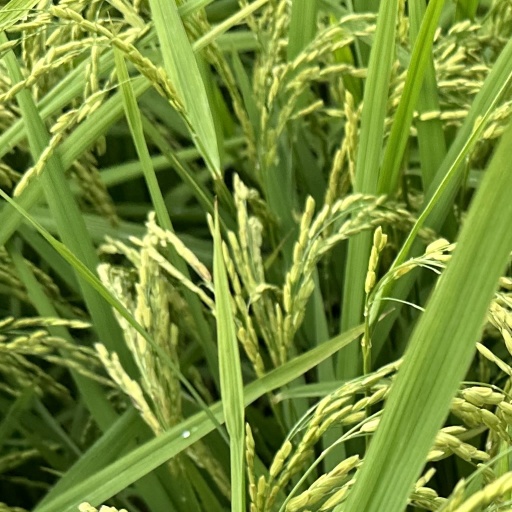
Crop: rice